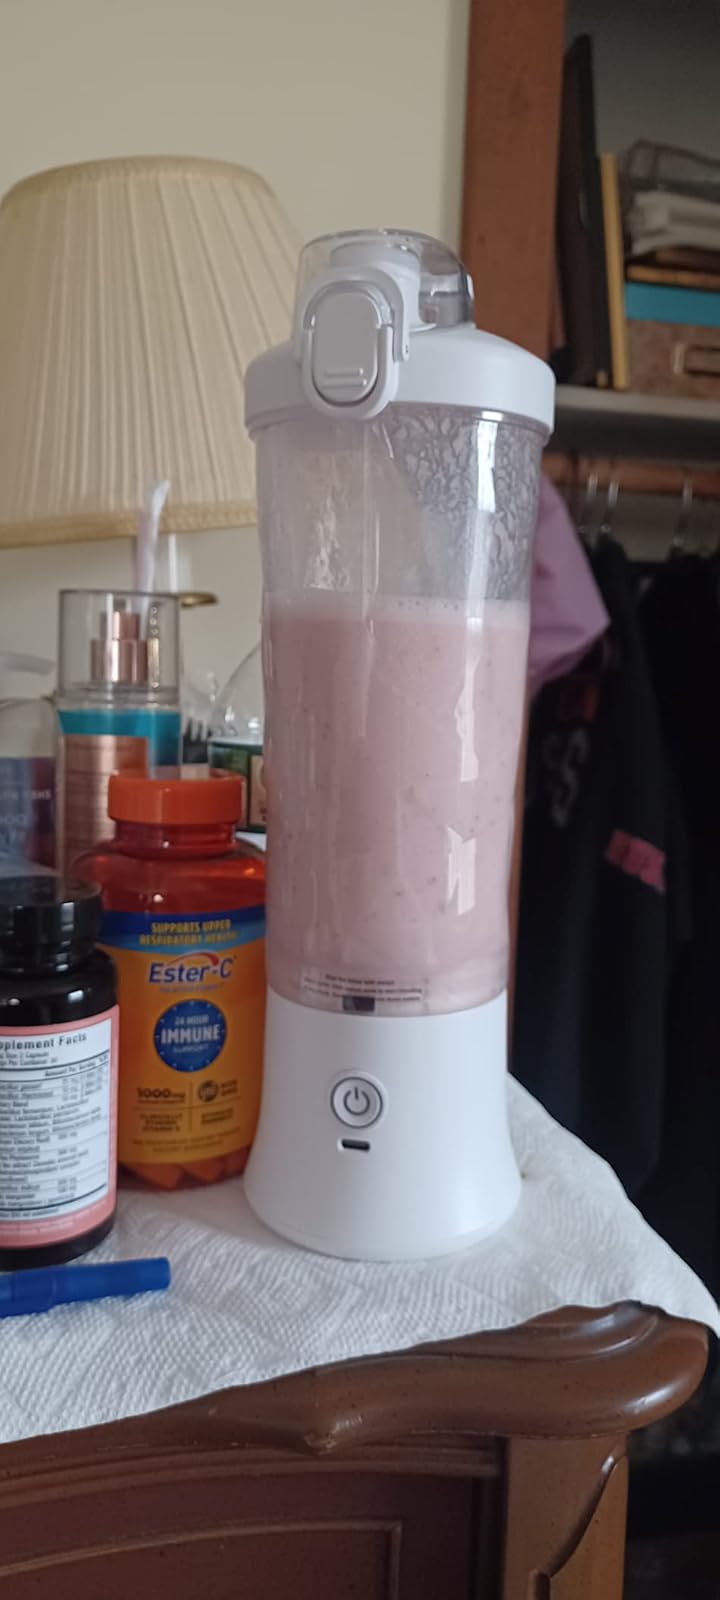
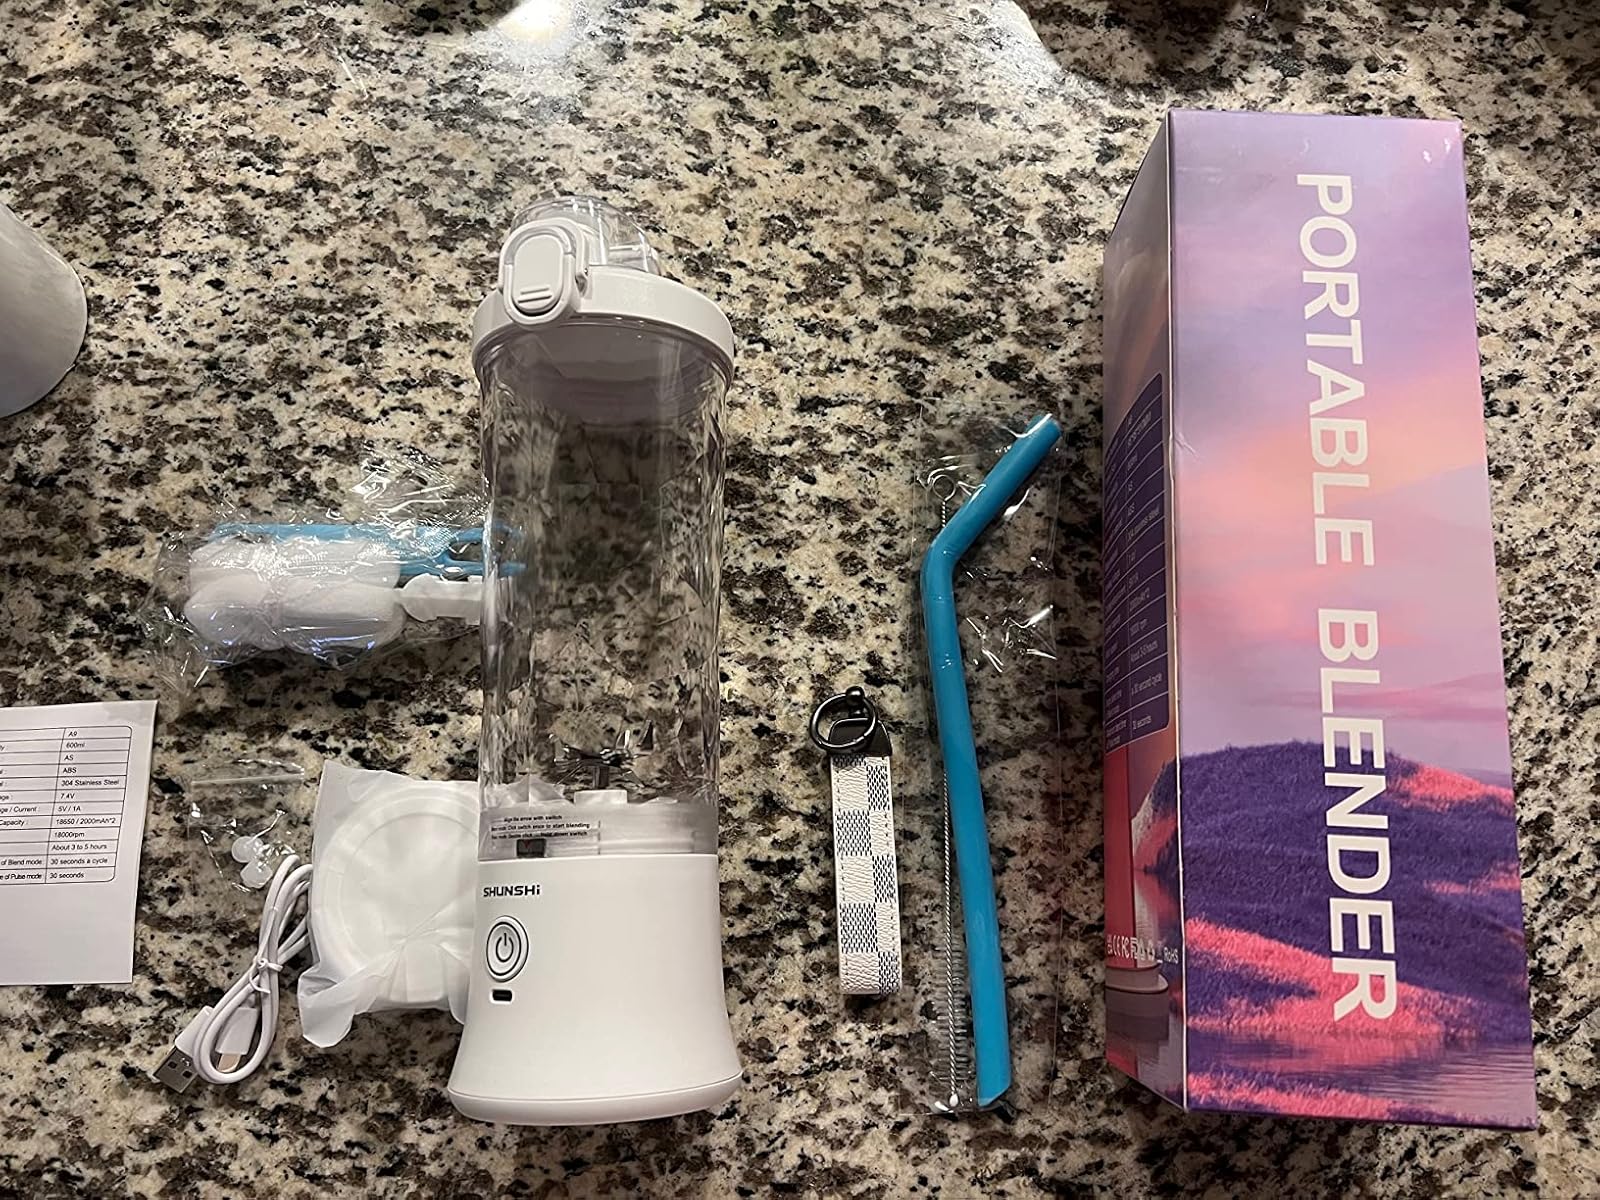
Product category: items_blender
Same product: yes